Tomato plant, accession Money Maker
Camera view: vertical (180 deg); turntable rotation: 240 degrees
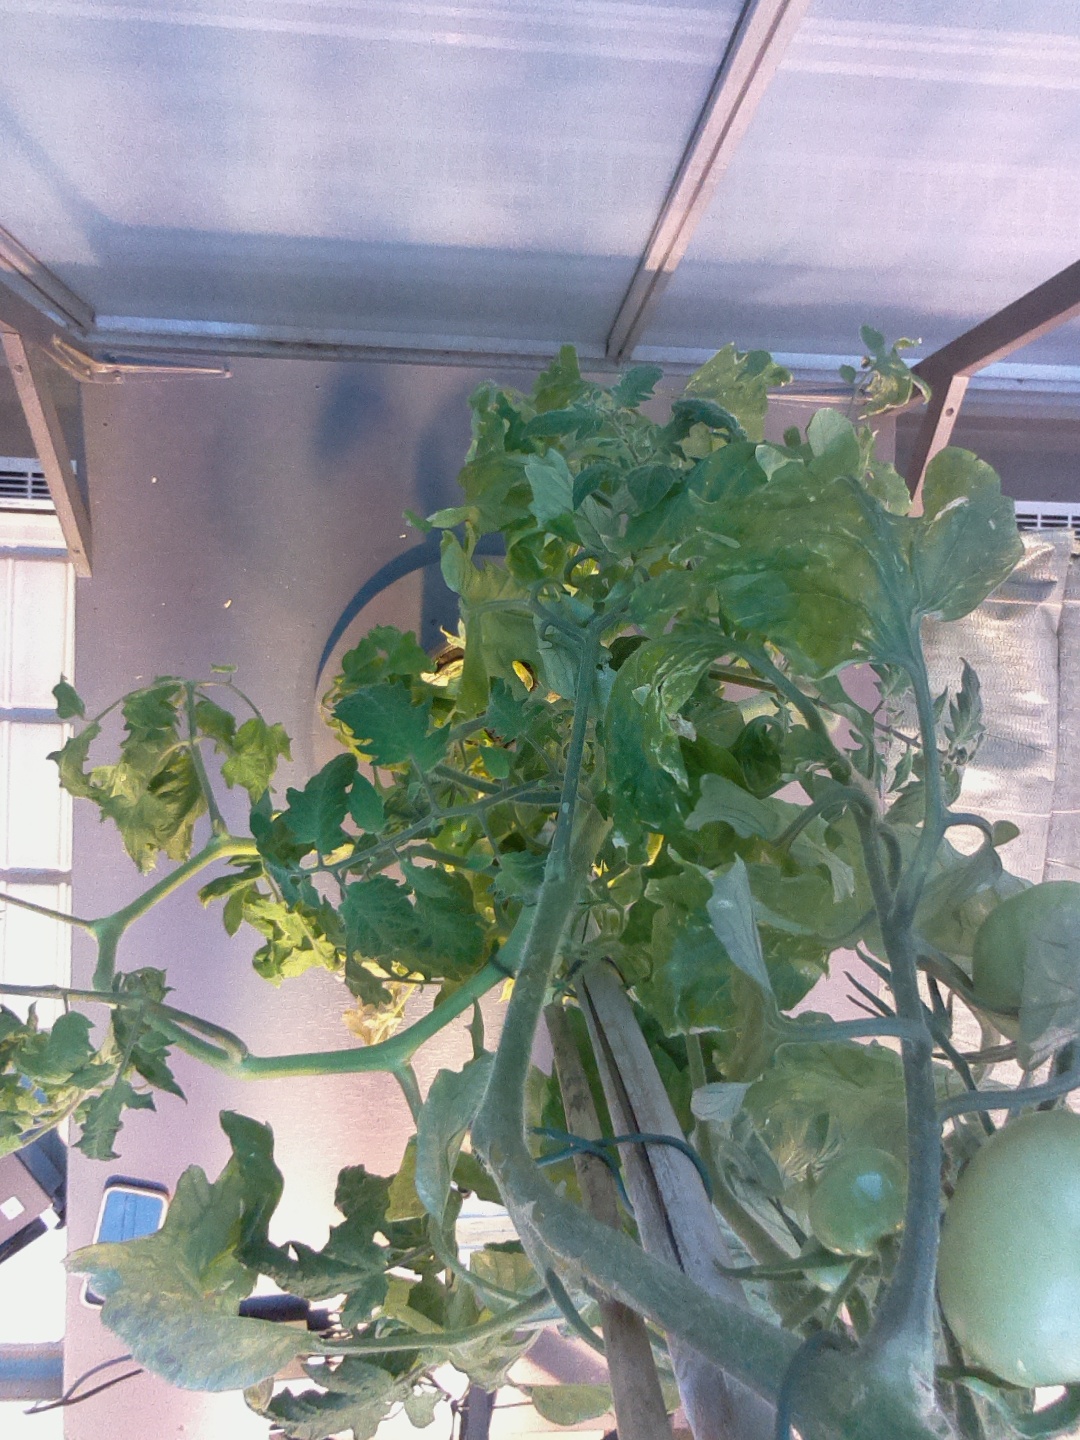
BBCH growth stage 77: 70%-80% of final fruit size